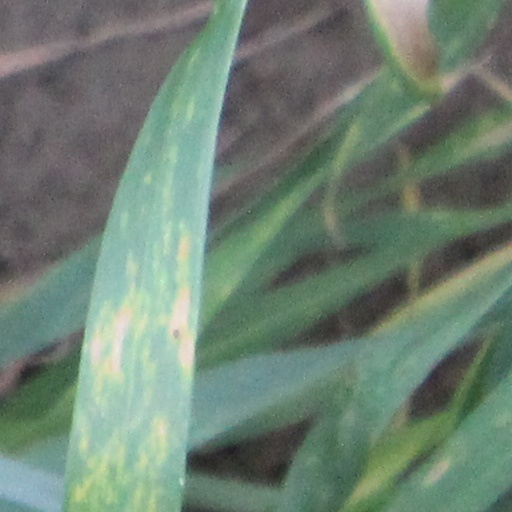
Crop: wheat